National Space Centre

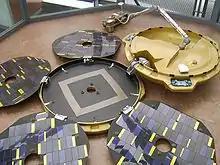
Beagle 2 at the National Space Centre

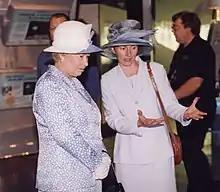
Her Majesty Queen Elizabeth II being shown around the National Space Centre by former astronaut Helen Sharman

This Entrance Area contains a Soyuz Spacecraft and a Set of Spacesuits including Tim Peake’s Spacesuit, Buzz Aldrin’s Underwear and a Spacesuit from "The Martian" Film.